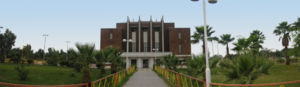
Abadan
Abadan er en havneby i Khusistan provinsen i det sydvestlige Iran. Byen ligger på Abadan Island ved Arvand-floden. Byen er først og fremmest kendt som havneby og olieterminal. I 2005 blev befolkningstallet anslået til ca. 415.000 og. Under den otte år lange krig mellem Iran og Irak blev byen og oliefaciliteterne i krigens indledende fase stærkt beskadiget, og stort set samtlige civile flygtede fra byen. I 1992 var blot omkring 84.000 vendt tilbage. I 2001 var befolkningstallet imidertid vokset til 206.000, hvorefter der er yderligere fordoblet i de næste to år.